Toru Yano

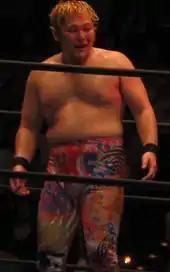
Yano in September 2013

On March 4, 2012, at New Japan's 40th anniversary event, Yano and Takashi Iizuka defeated IWGP Tag Team Champions, Hiroyoshi Tenzan and Satoshi Kojima, in a non-title match, with Yano pinning Kojima for the win. On March 18, Yano and Iizuka attacked Tenzan and Kojima, after they had successfully defended their title against Lance Archer and Yoshihiro Takayama, and stole their championship belts. On May 3 at Wrestling Dontaku 2012, Yano and Iizuka defeated Tenzan and Kojima to win the IWGP Tag Team Championship, starting Yano's second reign with the title. On June 16 at Dominion 6.16, Yano's and Iizuka's first title defense, a rematch against Tenzan and Kojima, ended in a no contest. As a result, four days later Yano and Iizuka were stripped of the IWGP Tag Team Championship. On July 22, Yano and Iizuka were defeated by Tenzan and Kojima in a decision match for the vacant title. Through the second half of 2012, Yano feuded with the returning Manabu Nakanishi, which built to a match on January 4, 2013, at Wrestle Kingdom 7 in Tokyo Dome, where Yano, Bob Sapp, Takashi Iizuka and Yujiro Takahashi were defeated in an eight-man tag team match by Nakanishi, Akebono, MVP and Strong Man. On February 9, Yano and Iizuka made an appearance for Pro Wrestling Noah, wrestling Maybach Taniguchi and Maybach Taniguchi Jr. to a double disqualification. Later, Yano and Iizuka attacked No Mercy leader Kenta after the main event, which led to Maybach Taniguchi coming out to seemingly save his stablemate, however, he ended up hitting Kenta with a chair. Yano then grabbed Naomichi Marufuji's and Takashi Sugiura's GHC Tag Team Championship belts from ringside, before handing Taniguchi Kenta's GHC Heavyweight Championship belt. The following day, Yano and Iizuka were named the number one contenders to the GHC Tag Team Championship. On March 10, Yano and Iizuka defeated Marufuji and Sugiura to become the new GHC Tag Team Champions.